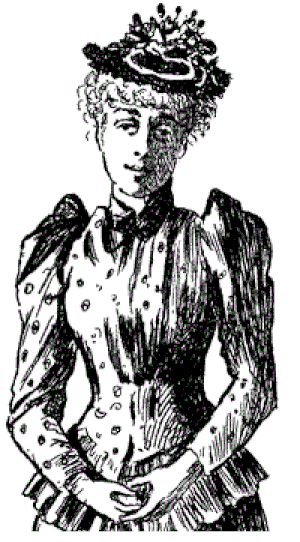
Journal d'un homme sans importance, est un roman comique anglais conçu et rédigé par George Grossmith et son frère Weedon Grossmith. À l'origine, il est publié en feuilleton par le magazine satirique Punch en 1888-1889, et paraît en volume en 1892, avec des ajouts et des illustrations réalisées par Weedon.